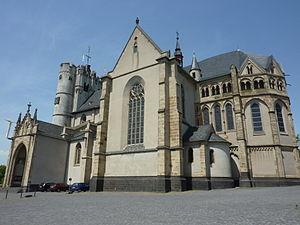
L’église Saint-Martin et Saint-Sévère est une ancienne église paroissiale de Münstermaifeld de l'arrondissement de Mayen-Coblence en Rhénanie-Palatinat. Cet édifice typique de la transition entre les styles roman et gothique, qui remonte aux XIIe-XIIIᵉ siècle est parfois désigné comme le monastère de Maifeld.